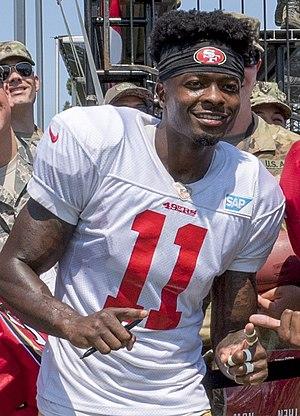
Marquise Goodwin est un athlète américain spécialiste du sprint et du saut en longueur. Il est désormais joueur de football américain évoluant actuellement avec les 49ers de San Francisco.